Madhuvaneswarar Temple

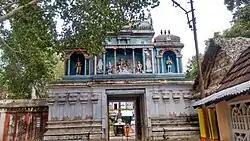
Temple entrance

The Madhuvaneswarar Temple is a Hindu temple situated in the town of Nannilam in the Tiruvarur district of Tamil Nadu, India. The presiding deity is Shiva. The temple is believed to have been built by the Early Chola king Kocengannan. It is one of the shrines of the 275 Paadal Petra Sthalams.